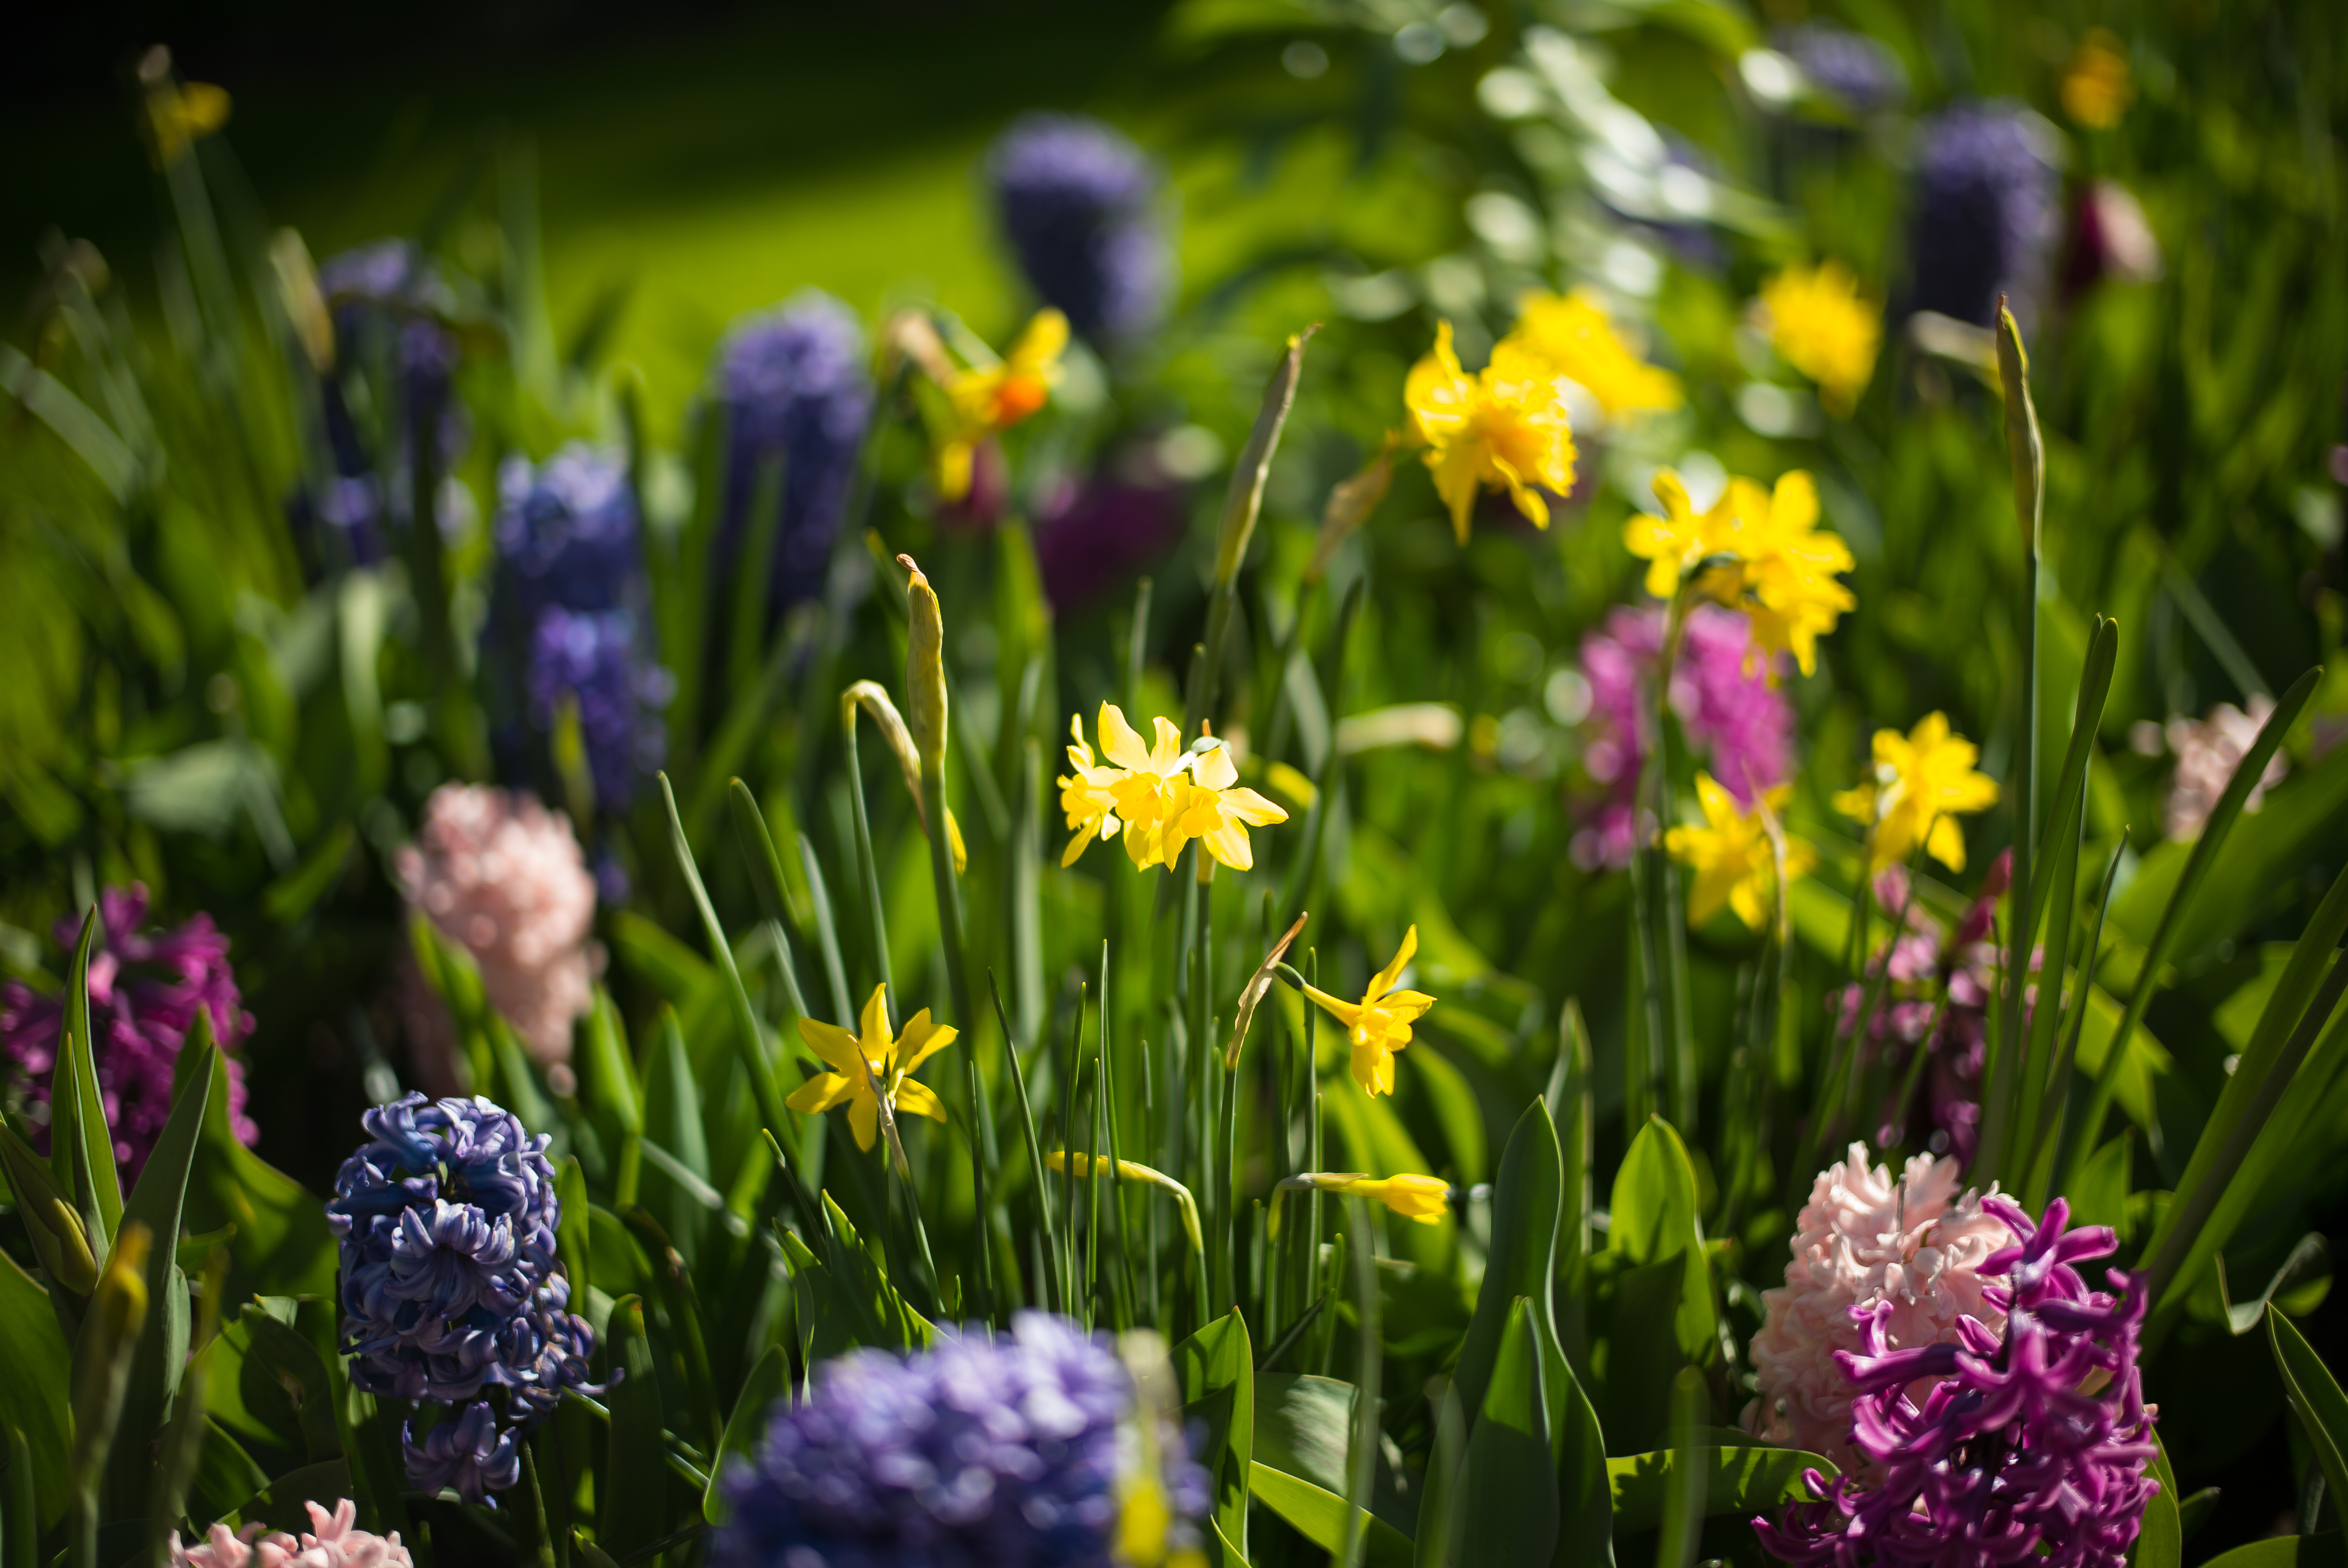
nature, grass, bokeh, plant, meadow, flower, tulip, bouquet, spring, colourful, botany, garden, flora, wildflower, flowers, sunny, holland, netherlands, m, dutch, 50, mix, leica, 240, summilux, holandsko, hyacinth, kvetiny, keukenhof, lisse, macro photography, flowering plant, land plant